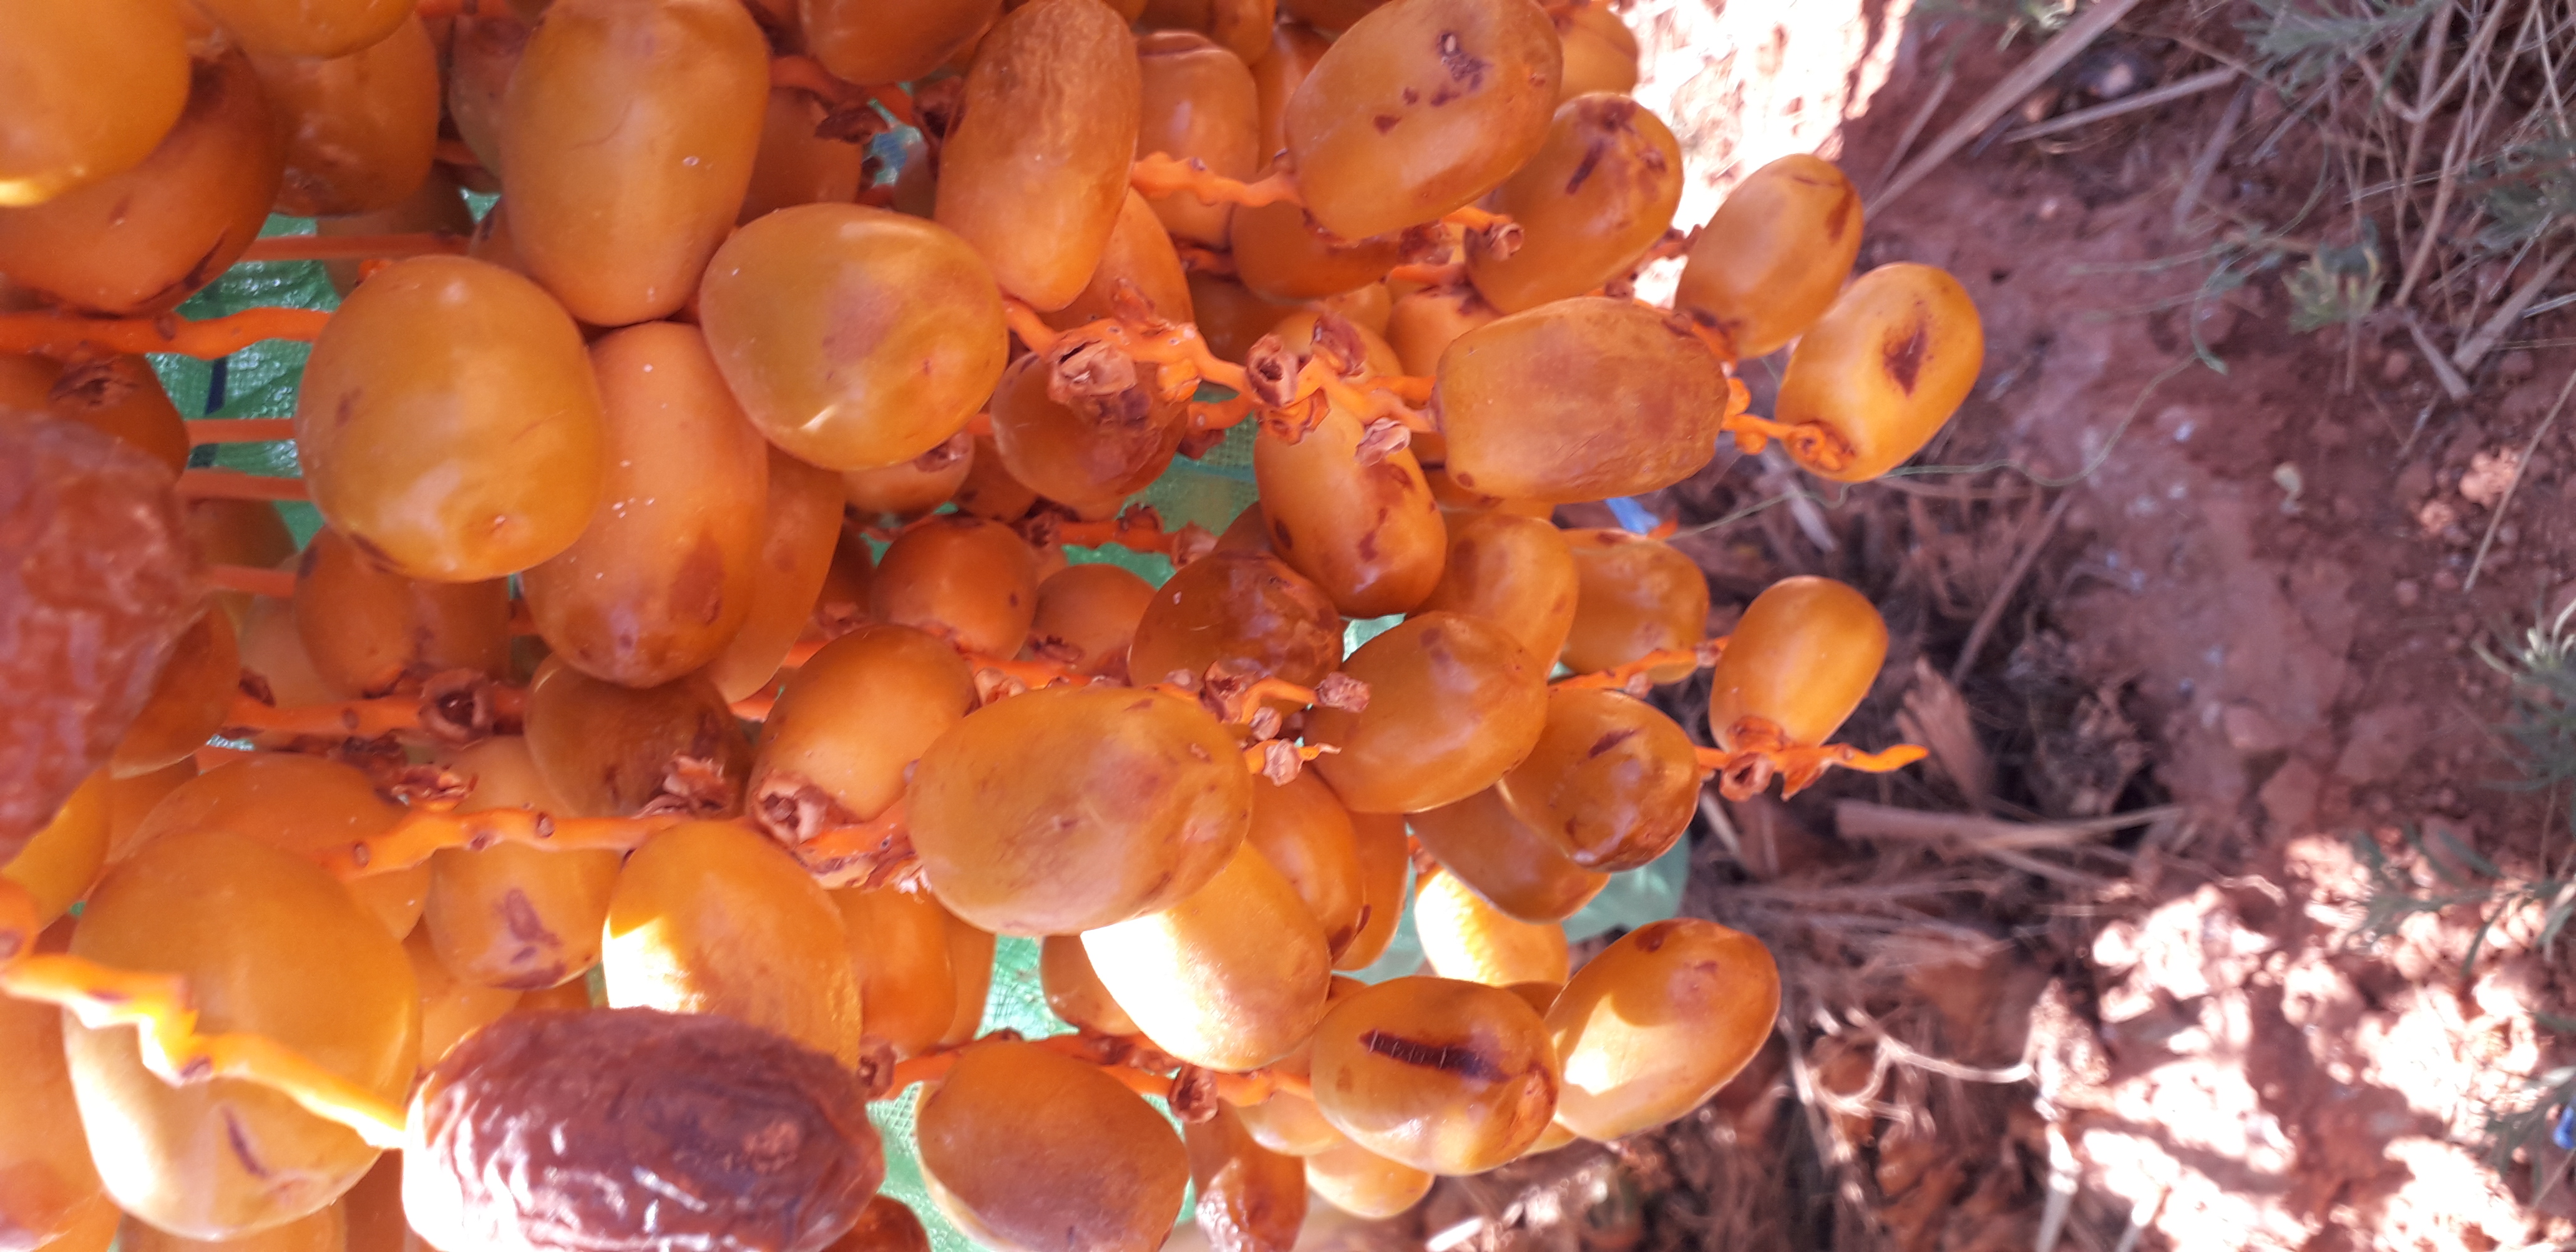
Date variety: Boufagous